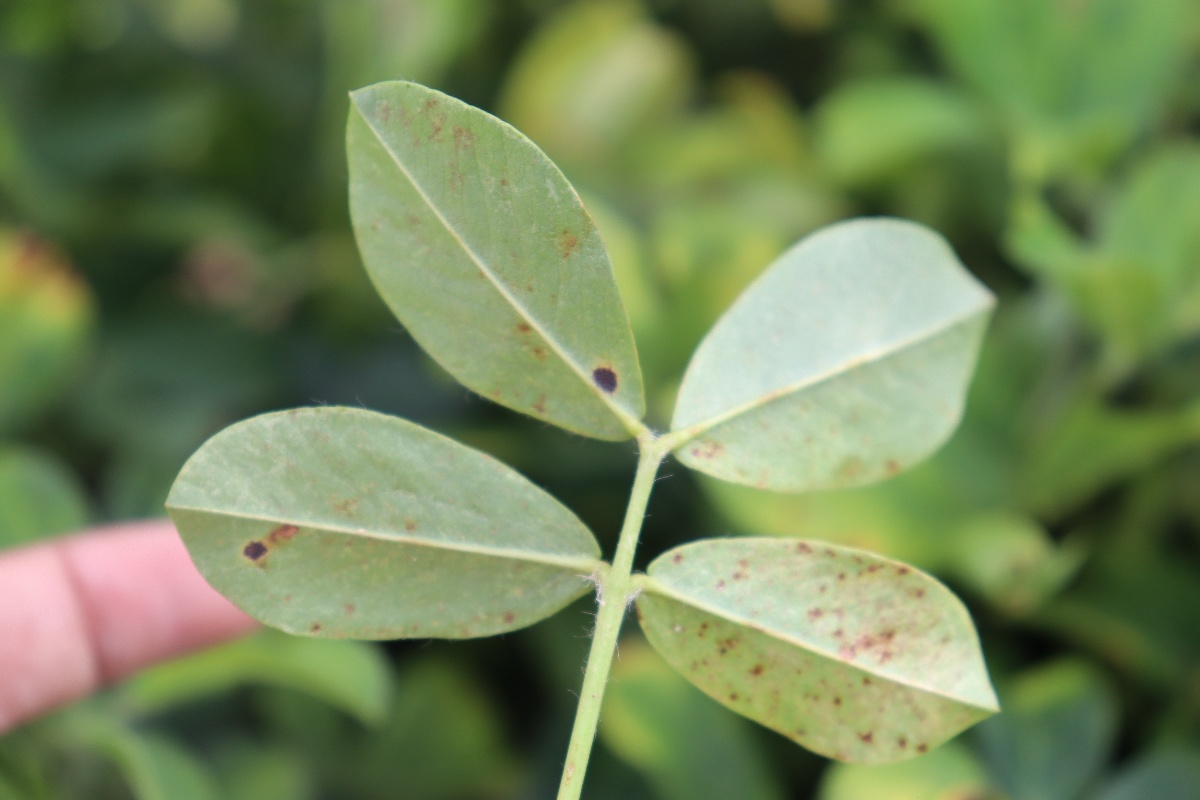
Label: rust